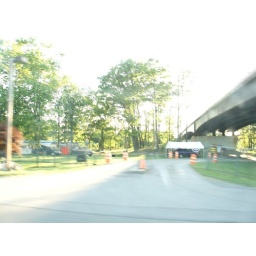
Weird over-exposed pic of bridge near coast while driving back to Kendall.